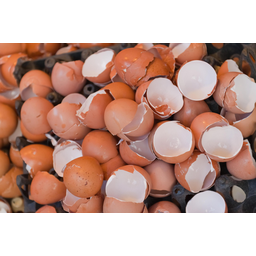
Label: eggshells